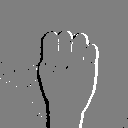
ASL letter: m